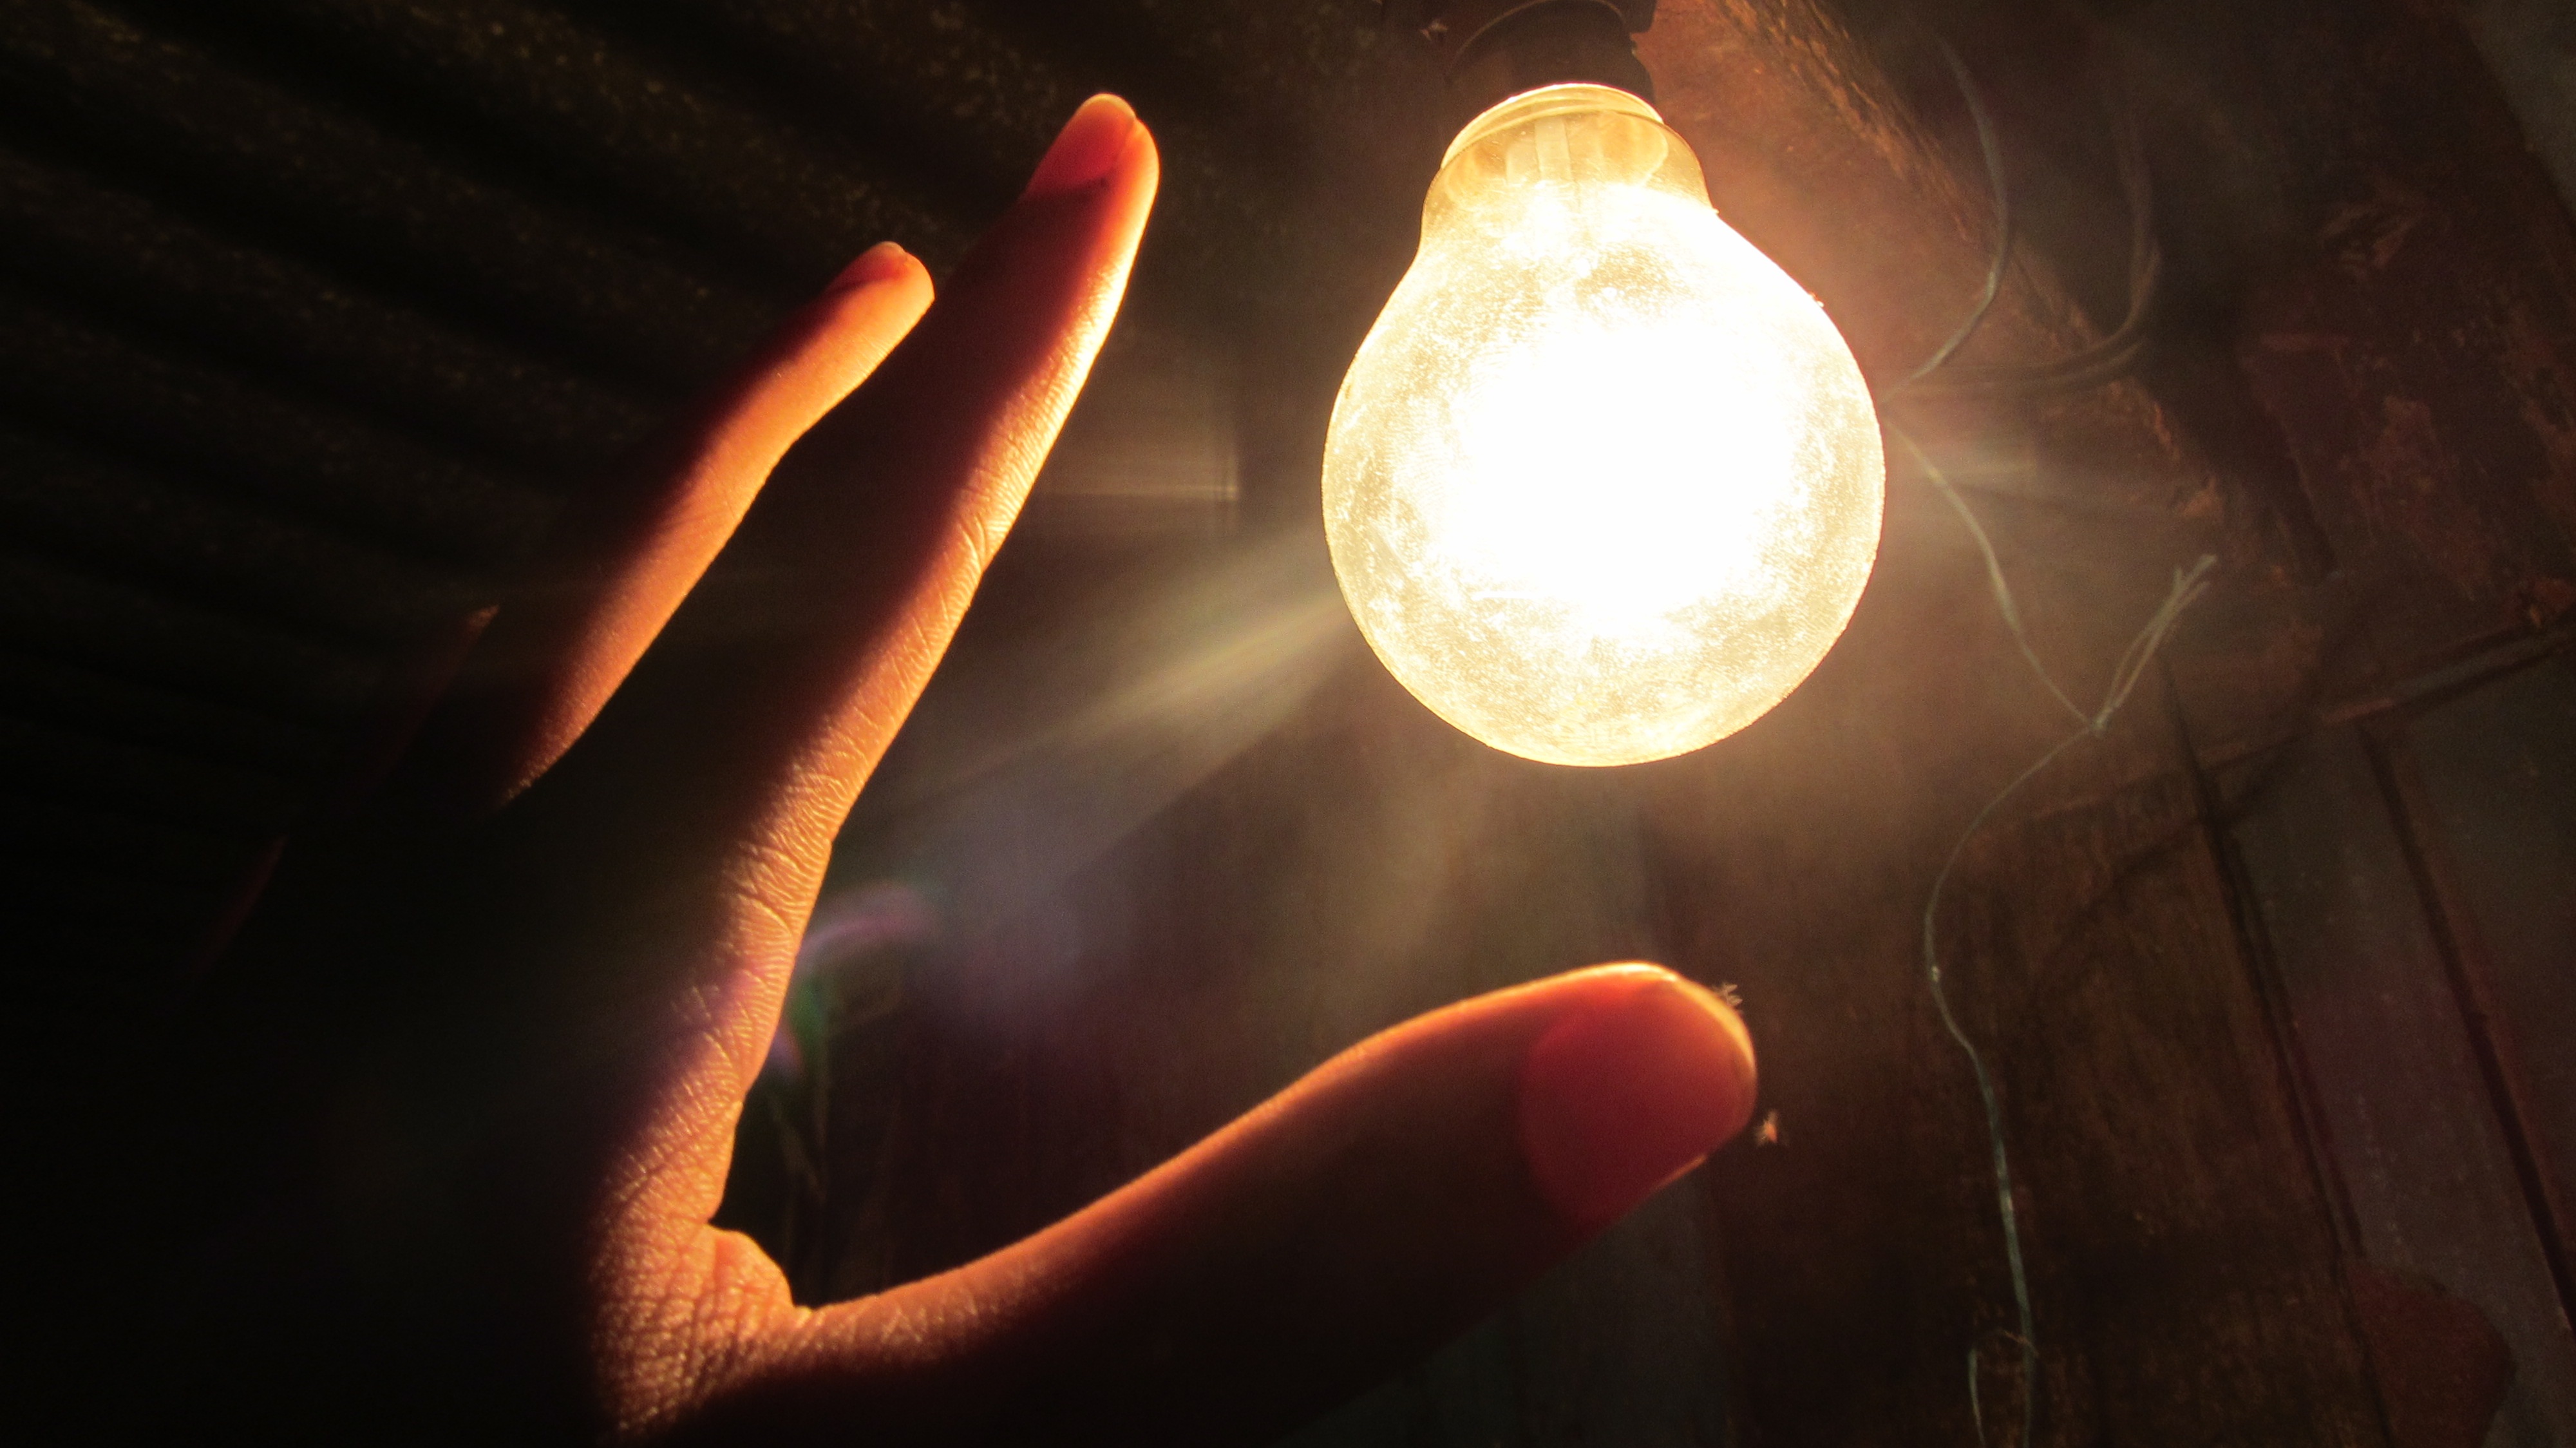
hand, light, night, sunlight, sparkler, touch, bulb, darkness, electricity, lighting, aspiration